Bong Rin Ro

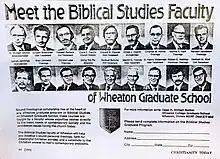
Advertisement by Wheaton College in Christianity Today highlighting Biblical faculty.

Ro served with the Overseas Missionary Fellowship for thirty years and was the first Asian to be sent as a missionary by the organization. As a missionary he lived throughout Asia including Singapore (1970–74), Taiwan (1975–89), and Korea (1990–2000). In his early teaching days, Ro taught at Singapore Bible College. While working in Singapore, Ro was crucial to the founding and development of the Asia Theological Association, serving as executive secretary (1970–1990) and dean of the Asia Graduate School of Theology. He played a significant role in shaping the program and structure of the Asia Theological Association as the organization emerged in helping develop evangelical theological education in Asia. Billy Graham noted how Ro's book "Korean Church Growth Explosion" "gives insight into the dynamics of the Korean church and suggests ways churches around the world can profit from its example."